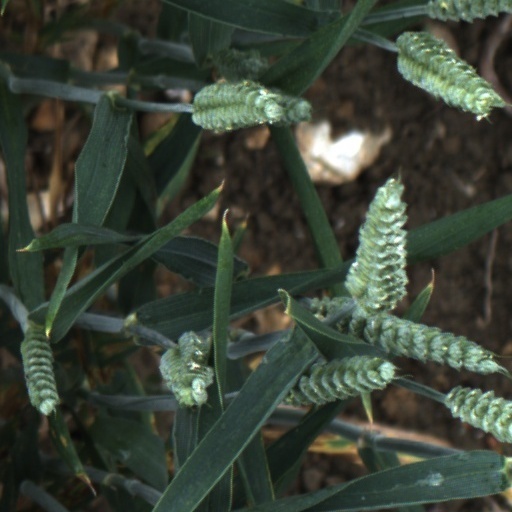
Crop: wheat